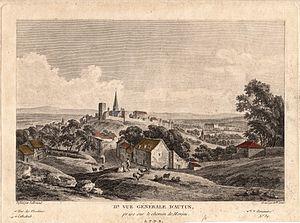
Vue générale d'Autun prise sur le chemin de Monjeu, dessinée par Jean-Baptiste Lallemand (1716-1803).
Autun est une commune française du département de Saône-et-Loire en région Bourgogne-Franche-Comté, située dans le parc naturel régional du Morvan.
Jean-Baptiste Lallemand, né à Dijon en 1716, mort à Paris en 1803, est un graveur à l’eau-forte et peintre de genre, d’histoire, de marines et de paysages français.